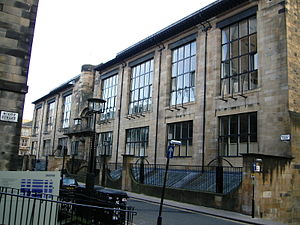
Garnethill
Glasgow School of Art.
Garnethill er et kvarter i den nordlige del af centrum i Glasgow.